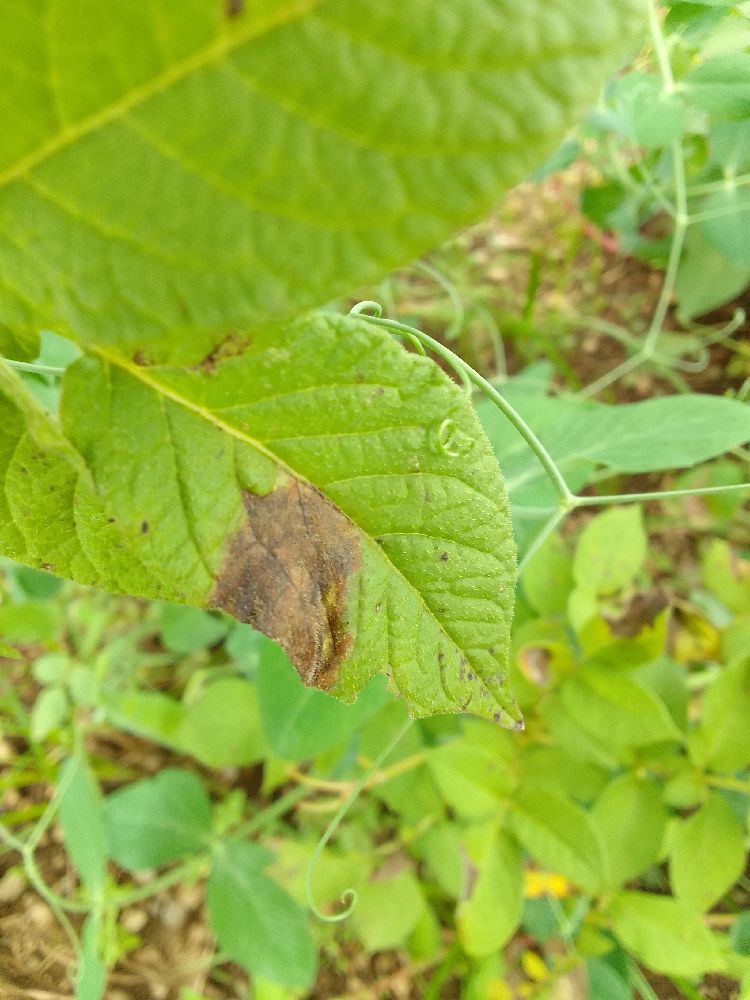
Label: Late blight